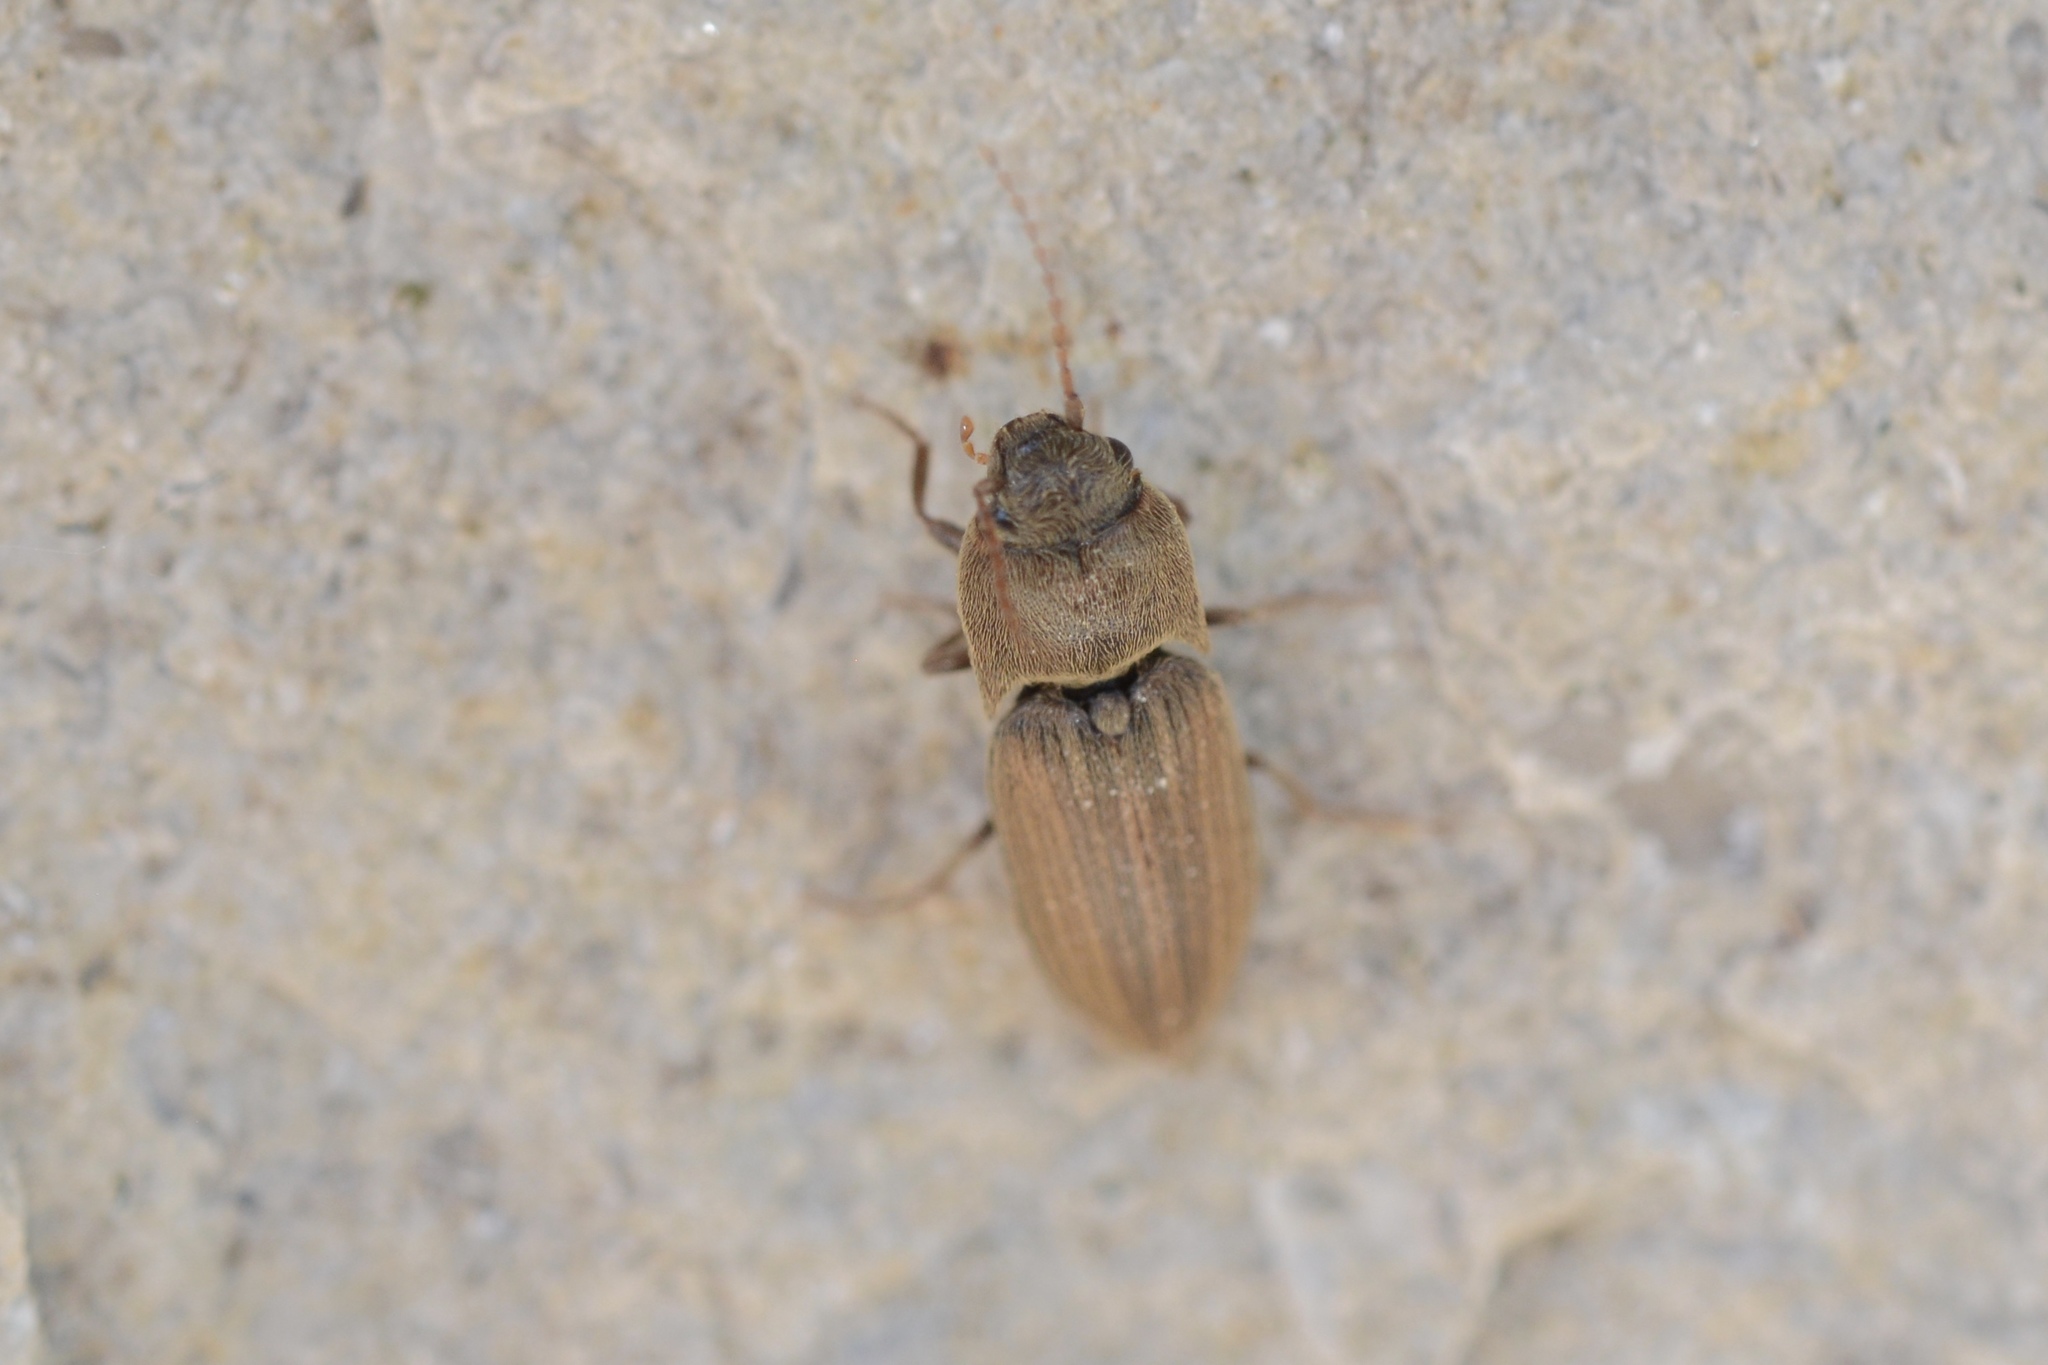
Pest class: clickbeetles_wireworms